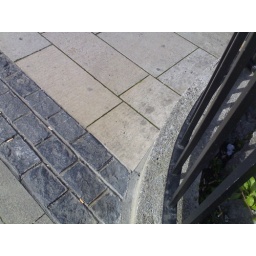
We like bricks that remind us of black Kilkenny limestone like these underfoot near the Limerick train station.